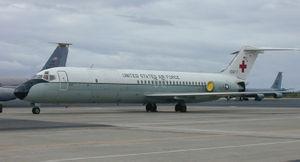
L’aviation sanitaire représente une étape dans l’histoire de la médecine et plus particulièrement dans l'histoire de la médecine aéronautique.
Le Douglas DC-9 est un avion de ligne court-courrier à fuselage étroit conçu et développé par la Douglas Aircraft Company dans les années 1960. Produit à partir de 1965 par Douglas devenu McDonnell Douglas après sa fusion avec la McDonnell Aircraft Corporation, il est commandé à plus de 900 exemplaires dont les derniers sont livrés au début des années 1980. Le DC-9 sert de base pour le développement des MD-80 et MD-90, puis du MD-95 qui deviendra le Boeing 717 après le rachat de McDonnell Douglas par Boeing.